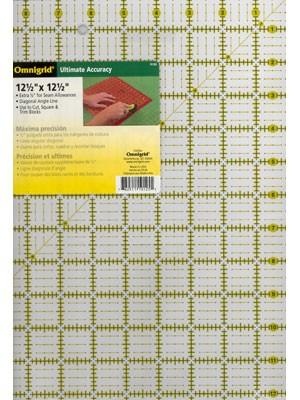
Omnigrid 12.5" x 12.5" Ruler
Brand: Omnigrid
Category: Arts & Entertainment > Hobbies & Creative Arts > Arts & Crafts > Art & Crafting Tools > Craft Measuring & Marking Tools > Textile Art Gauges & Rulers > Quilting Rulers